Battle of Dallas

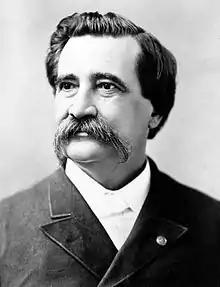
John A. Logan

Finally convinced that Johnston's entire army was facing him from well-established entrenchments, Sherman planned to shift his troops from the right to the left flank. His goal was to reach a position beyond Johnston's right flank and seize the railroad near Acworth. Once this movement was completed, Blair's XVII Corps would move from Rome to Allatoona Pass and Sherman's work gangs could rebuild the railroad bridge across the Etowah. Sherman's divisions were not all with their proper corps. From left to right they were Johnson (XIV Corps), Wood (IV Corps), Milo S. Hascall and Jacob D. Cox (XXIII Corps), David S. Stanley and John Newton (IV Corps), Hooker's three divisions (XX Corps), Davis (XIV Corps), and McPherson's divisions (XVI and XV Corps). Sherman's orders for May 28 were for McPherson to send Davis' division back to Thomas and shift his position toward the left, taking over Hooker's lines. Hooker was directed to occupy Schofield's lines. Schofield was instructed to move to the extreme left flank after picking up Hovey's division. Baird's division (XIV Corps) would guard all the wagon trains at Burnt Hickory.